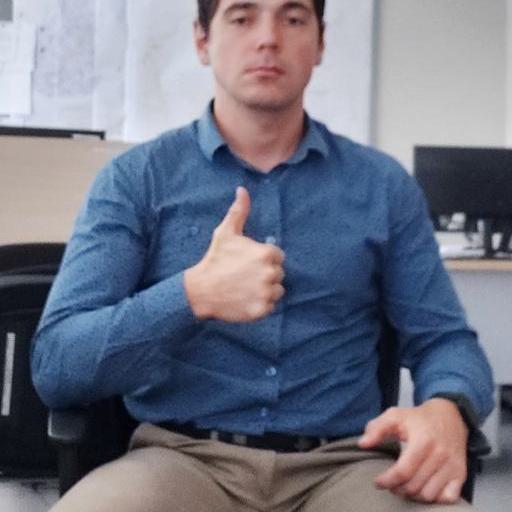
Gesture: like